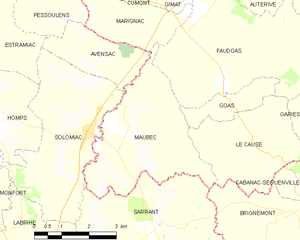
Carte des communes françaises Maubec